History of modern Tunisia

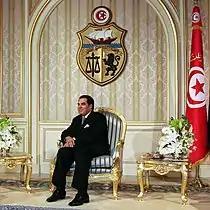
Ben Ali during a meeting with US Secretary of Defense William S. Cohen

During Ben Ali's presidency, Tunisia pursued a moderate foreign policy promoting peaceful settlement of conflicts. Tunisia took a middle of the road approach contributing to peacemaking especially in the Middle East and Africa. Tunisia hosted the first-ever Palestinian American dialogue. While contributing actively to the Middle East peace process, Tunisian diplomacy supported the Palestinian cause. As host to the Palestine Liberation Organization from 1982 to 1993, considerable efforts were made to moderate the views of the organization. Tunisia has, since the early 1990s, called for a "concerted" international effort against terrorism. It has also been a key US partner in the effort to fight global terrorism through the Trans-Sahara Counter-Terrorism Initiative.